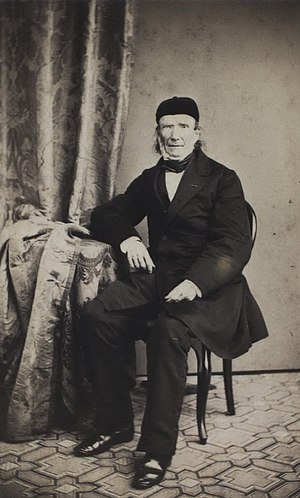
Estrup (slægt)
Christen Estrup (20-06-1790 - 17-09-1868), borgmester i Odense 1847-1860.
Christen Estrup (20-06-1790 - 17-09-1868) dansk borgmester.
Estrup er en dansk slægt, hvis stamfader, Christen Estrup, der først var forpagter på Lindenborg Gods, senere bosat i Nibe, blev fader til by- og rådstueskriver i Helsingør, etatsråd Lauritz Christian Estrup og til magister Peder Estrup, der med stor dygtighed beklædte embedet som rektor i Randers, hvor han senere virkede som sognepræst og provst. Sidstnævntes ældste datter ægtede professor, konferensråd Laurids Engelstoft, hans sønner var borgmester i Odense, konferensråd Christian Estrup, der ikke efterlod sønner, lægen Peder Jungersen Estrup, som gik i russisk tjeneste, men hvis efterkommere lever her i landet, og historikeren, etatsråd, dr.phil. Hector Frederik Janson Estrup, der var fader til statsmanden, konseilspræsident Jacob Brønnum Scavenius Estrup. Denne blev bl.a. fader til kammerherre, hofjægermester Hector Estrup til Ormstrup og Kongsdal, til Adam Estrup til Fårupgård og til cand.theol. Jacob Estrup til Skaføgård.